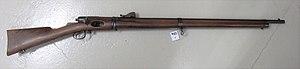
Prototype de fusil à 2 magasins soit une capacité totale de 24 coups (ancienne collection SIG à Neuhausen)
L'appellation fusil Vetterli désigne une série de fusils militaires à répétition et à chargement par la culasse adoptés par l'armée suisse en 1869, où ils remplacent différents modèles de fusils à chargement par bouche, principalement la carabine fédérale 1851, le fusil d'infanterie 1863 et des armes à chargement par la culasse, les Milbank-Amsler 1867 et Peabody 1867. Ils céderont eux-mêmes leur place en 1889 au fusil Schmidt-Rubin. Les fusils Vetterli furent conçus par Johann-Friedrich Vetterli, directeur technique de la Société Industrielle Suisse SIG, à Neuhausen.